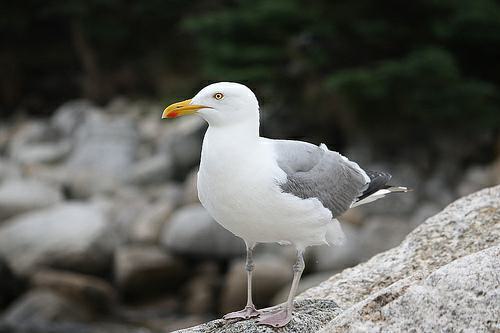
A photo of a herring gull